Selective norepinephrine reuptake inhibitor

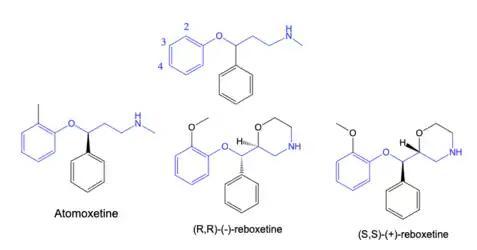
Aryloxy propylamine moiety of atomoxetine and reboxetine

Atomoxetine contains an aryloxy propylamine moiety that has been linked to monoamine reuptake inhibitory activity. It's selectivity to the norepinephrine transporter (NET) is due to its methyl substituent in the 2’ position on the phenyl ring. Research has shown that a methyl group in position 2’ provides more affinity towards NET than a methoxy group in the same position. The amine group of atomoxetine binds to the amino acids of NET with a salt bridge and hydrogen bonds while the phenyl and methylphenyl groups have hydrophobic interactions. Reboxetine has two chiral centers and the active ingredient is a mixture of the (R,R)-(-)- and (S,S)-(+) enantiomers. Reboxetine, like atomoxetine, contains an aryloxy propylamine moiety and has an ethoxy group in position 2’ on the phenyl ring. But the main difference from atomoxetine is the morpholine group instead of a secondary amine.